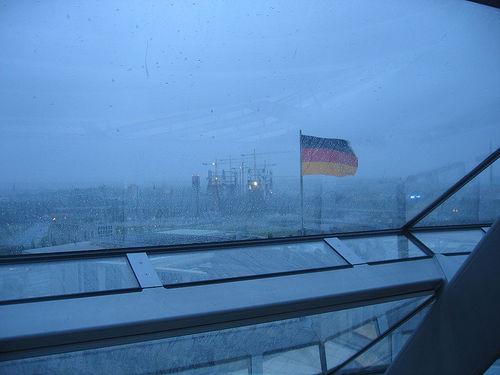
Weather: rain or strom